The Honeymooners (2005 film)

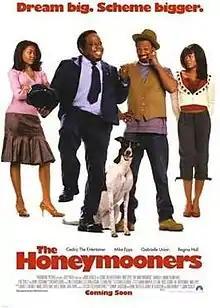
Theatrical release poster

The Honeymooners is a 2005 American comedy film directed by John Schultz. An updated version of the original 1950s television series of the same name, this adaptation stars a predominantly-African American cast featuring Cedric the Entertainer, Gabrielle Union, Mike Epps, and Regina Hall.